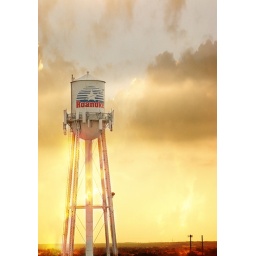
Old water tower in downtown Roanoke, Texas.